Gabès

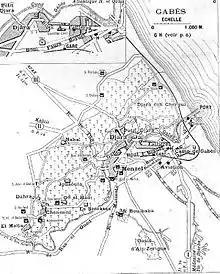
1928 map of Gabè

Gabès is one of the biggest industrial cities in Tunisia. Most industries are chemical oriented, this is why the city offers one of the best chemistry degrees in Africa from the University of Gabès. The main industries are: